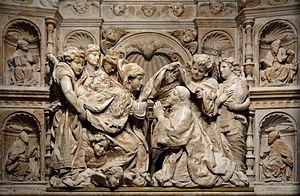
Apparition de Sainte-Léocadie, bas-relief de la Chapelle de la Descente de la Vierge - Cathédrale de Santa María - Tolède, Espagne Español: Santa Leocadia - Bajorrelieve en la Capilla de la Descensión de la Virgen - Catedral de Santa María - Toledo, España
La cathédrale Sainte-Marie de Tolède est le siège de l'archevêque de Tolède qui possède le titre de primat d'Espagne, et ce depuis les Wisigoths qui avaient fait de la ville leur capitale politique et religieuse. L'édifice actuel fut bâti en style gothique à compter de 1226, à l'emplacement de l'ancienne grande mosquée de la cité. Aujourd'hui encore, la cathédrale de Tolède domine la ville impériale de sa haute flèche, et appartient au cercle des plus prestigieuses cathédrales espagnoles. Elle est classée sur la liste du patrimoine mondial de l'UNESCO depuis 1986, au même titre que l'ensemble du centre historique de la ville.